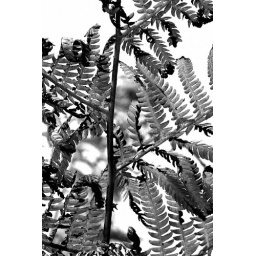
Silver fern in black and white